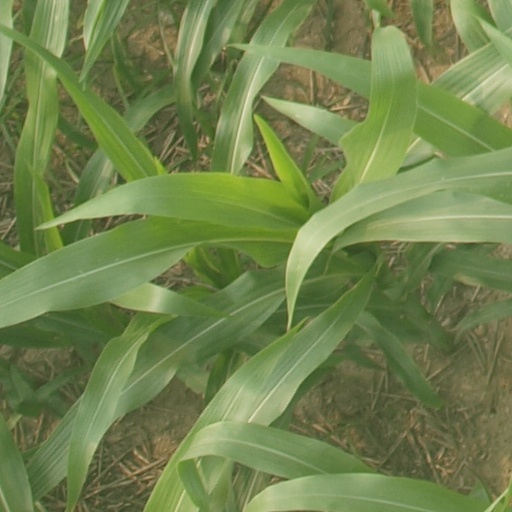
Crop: maize; corn